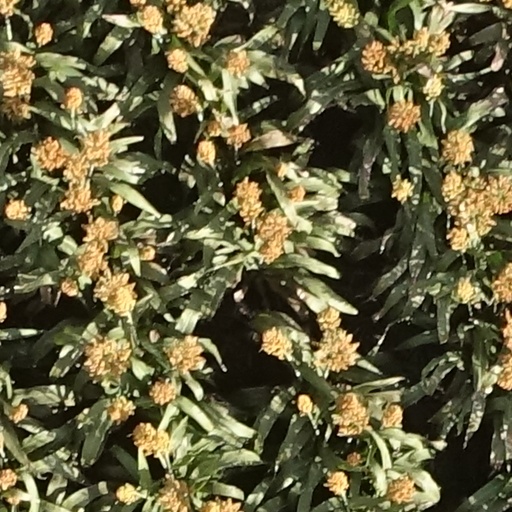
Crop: sorghum